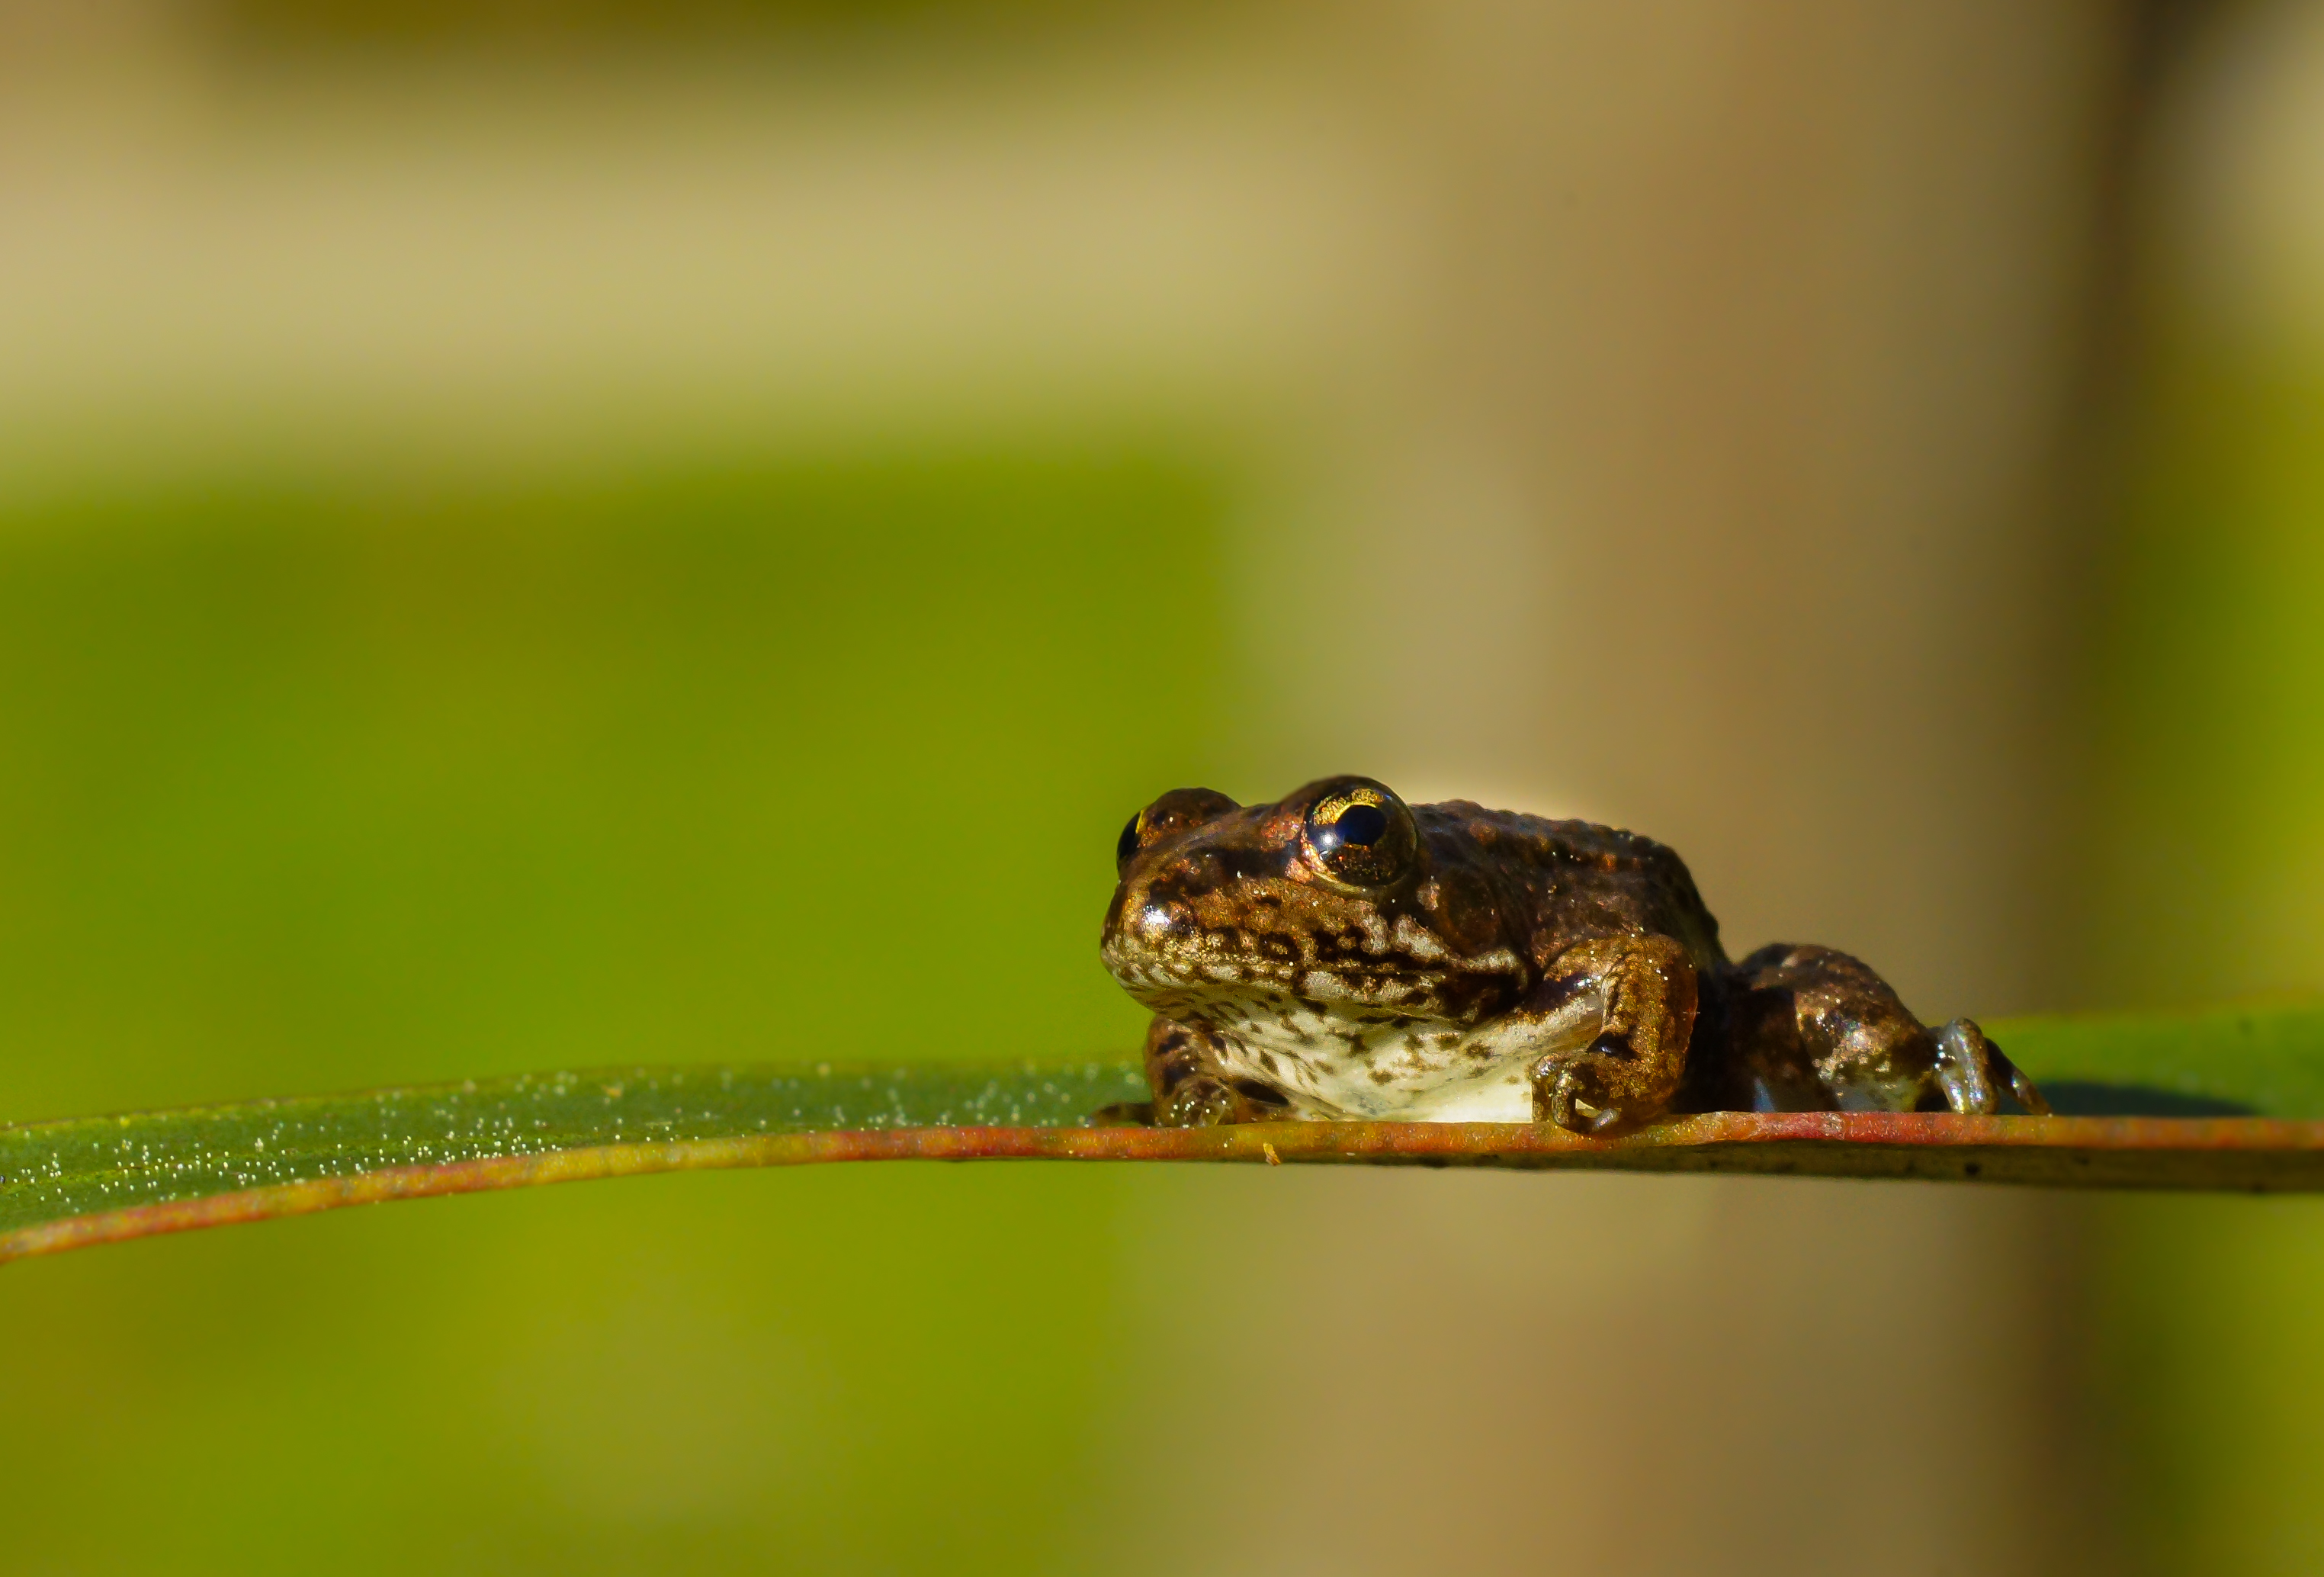
nature, photo, wildlife, green, macro, frog, amphibian, fauna, close up, 100mm, animals, vertebrate, naturaleza, a77, minolta, rana, g, ggl1, gaby1, xovesphoto, animales, sonya77, minolta100mm, gphoto, xelodegalicia, macro photography, gabrielcoru a